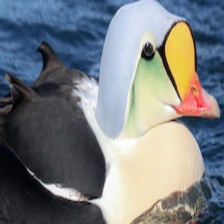
Species: KING EIDER
Scientific name: SOMATERIA SPECTABILIS
ImageNet parent category: drake